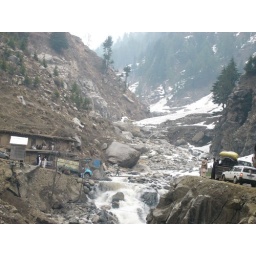
Flood water on main Lawari tunnel road cuasing suspension anddisturbance in traffic